Dark Ride (film)

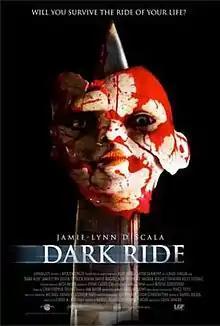
Theatrical release poster

Dark Ride is a 2006 American slasher film directed by Craig Singer and written by Singer and Robert Dean Klein. It was selected to play at the "8 Films To Die For" film festival, as one of the first eight films to be featured in the festival's series. The film revolves around a group of friends who are terrorized by a crazy masked murderer at a dark ride in Asbury Park.